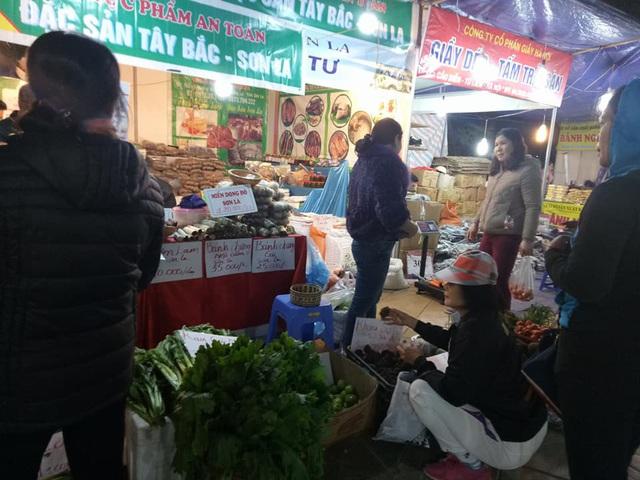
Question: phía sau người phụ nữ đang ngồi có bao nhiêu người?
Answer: phía sau có một người